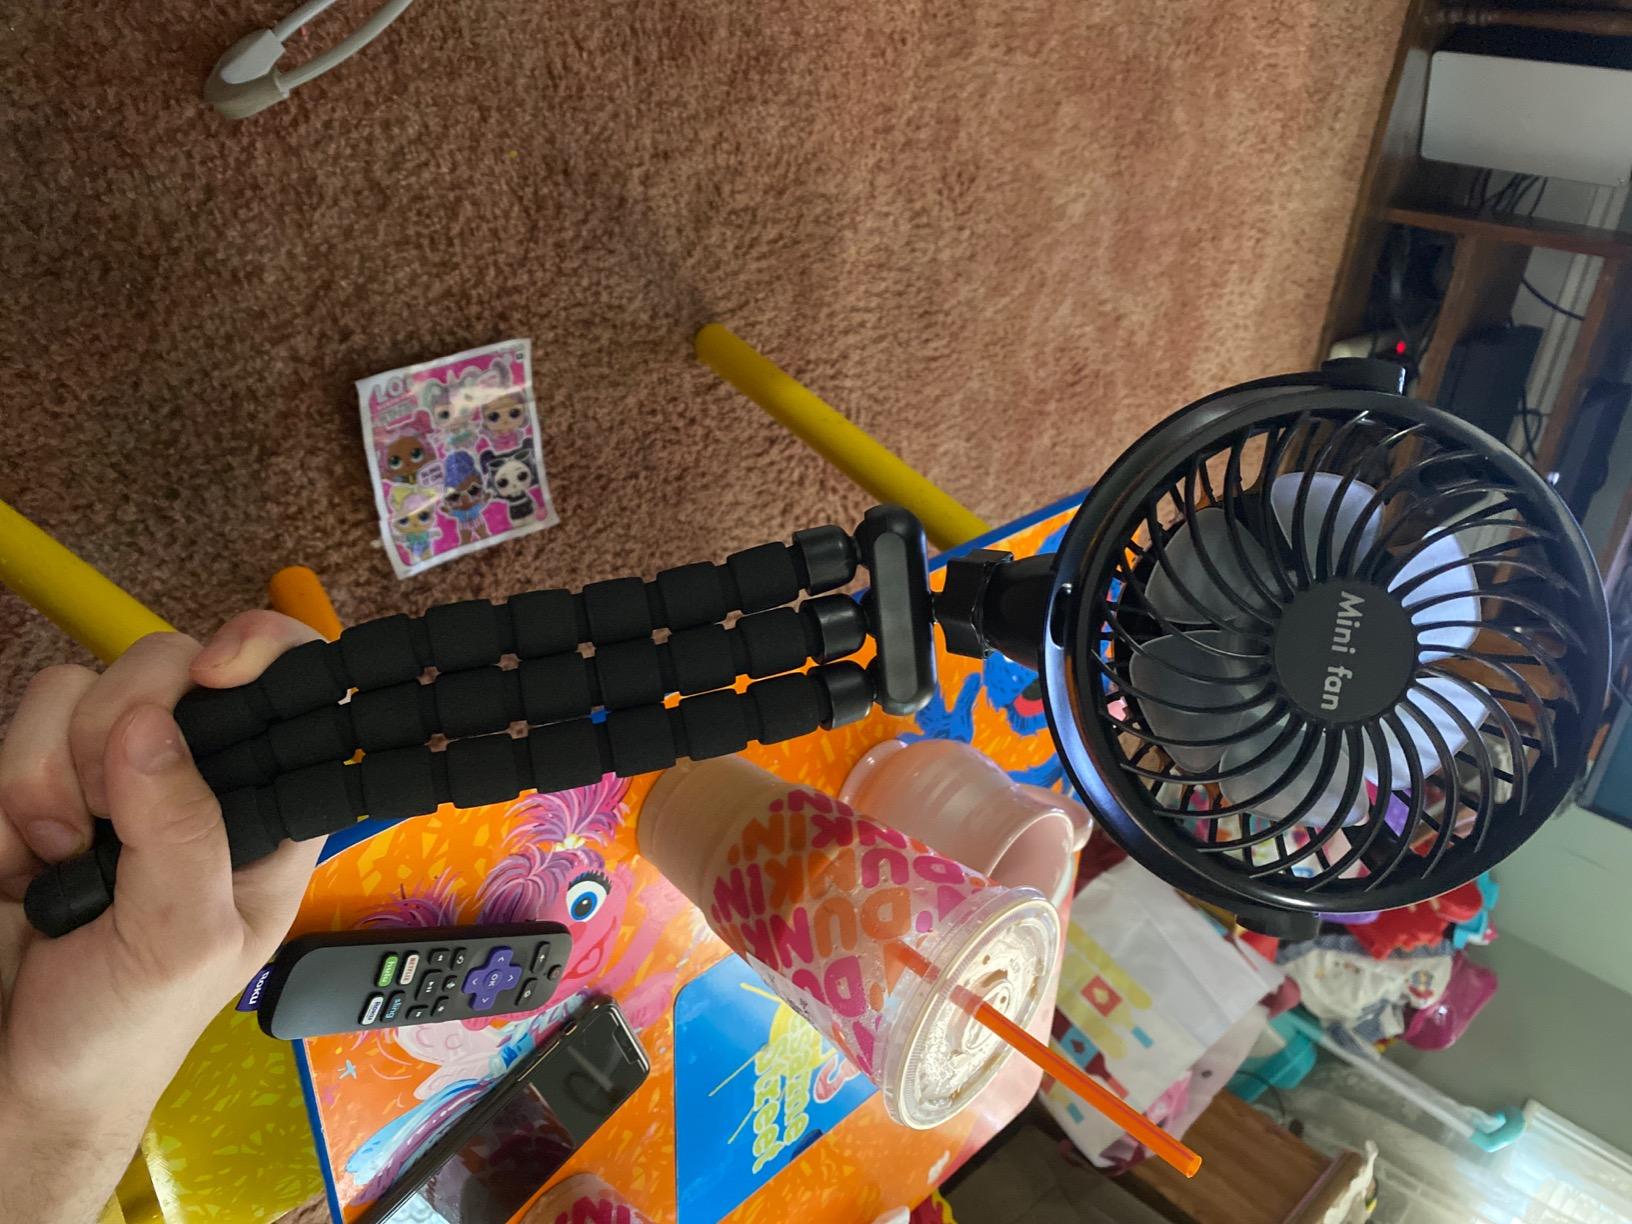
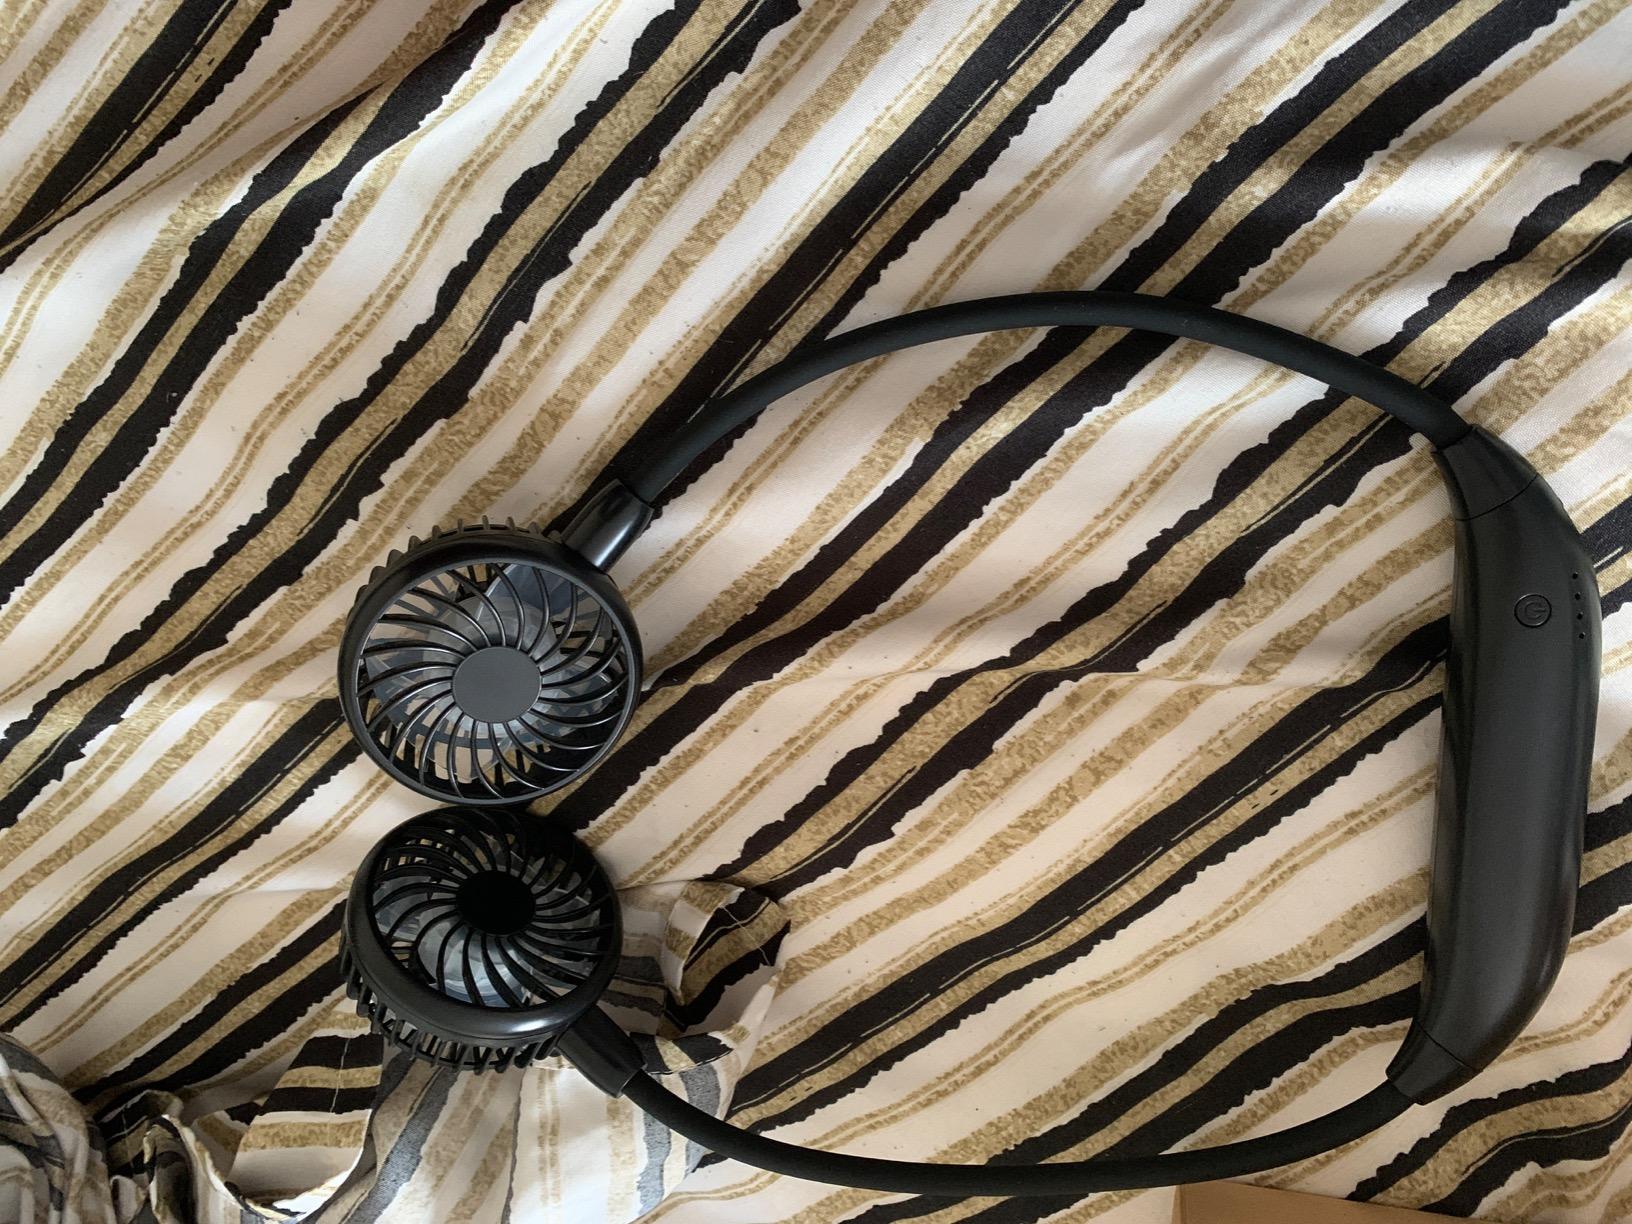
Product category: fan
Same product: no